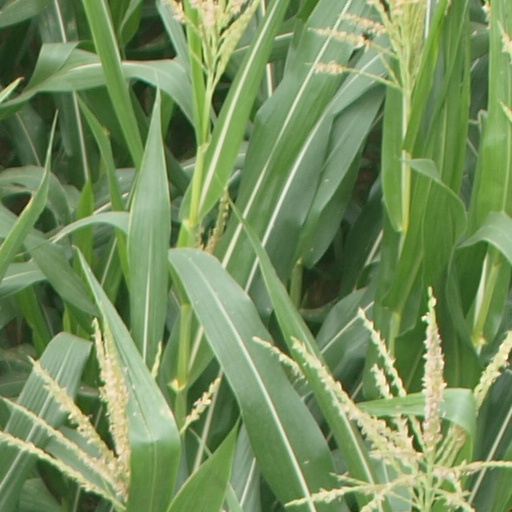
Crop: maize; corn